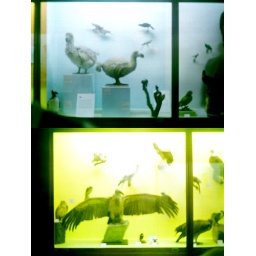
You just need to imagine they were flying to the sky or in the forest